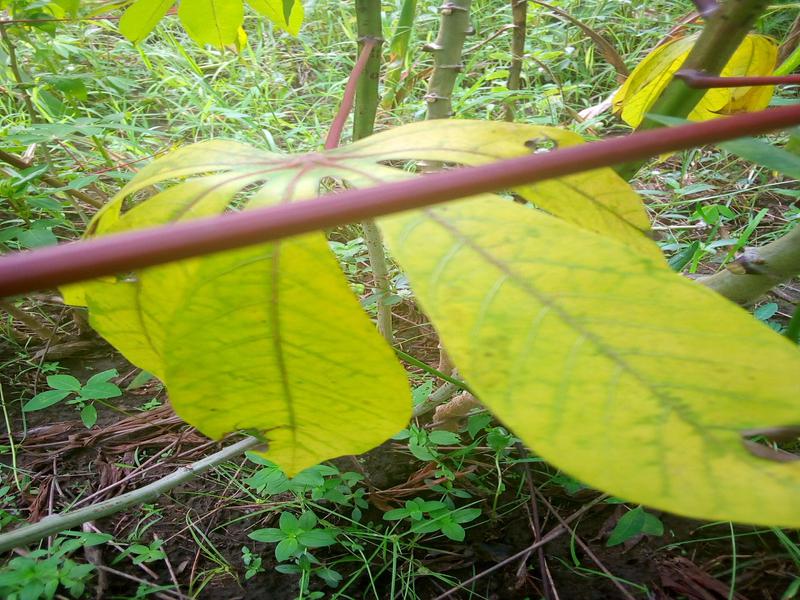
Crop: cassava
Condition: brown_streak_disease